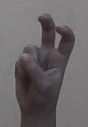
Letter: toot